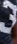
Number: 3